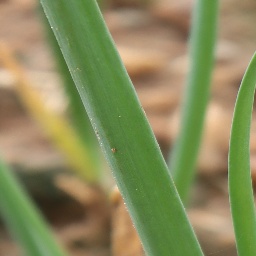
Label: healthy